Jennie-O

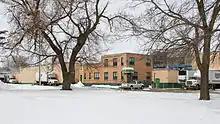
Jennie-O Foods Inc Plant #1, Willmar, Minnesota

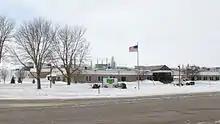
Jennie-O processing plant, Willmar, Minnesota

Jennie-O Turkey Store is a brand name of turkey products. It is a subsidiary of the Hormel Foods Corporation in Willmar, Minnesota.